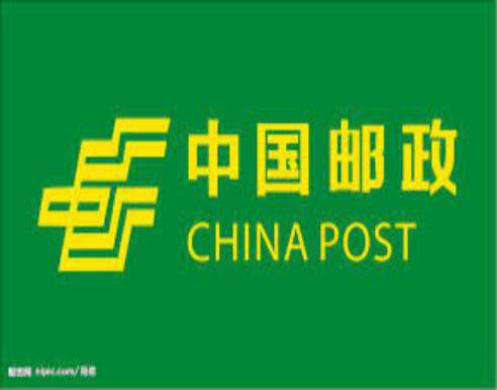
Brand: china post group corporation
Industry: Others